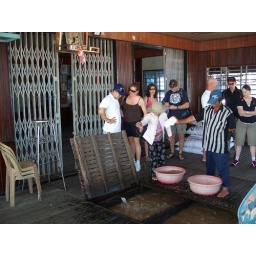
a fish farm suspended underneath a floating house